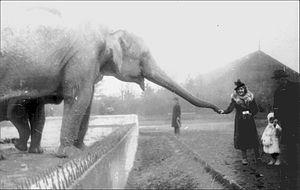
La Femme du gardien de zoo est un film américano-britanno-tchèque adapté du livre The Zookeeper's Wife de Diane Ackerman et réalisé par Niki Caro, sorti en 2017.